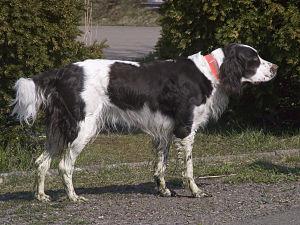
L'épagneul français est une race de chien originaire de France. C'est un épagneul de grande taille, à la robe marron et blanche. C'est à la fois un chien de famille, de compagnie et un remarquable chien d'arrêt polyvalent, excellent rapporteur. Sa longévité est d'une douzaine d'années.